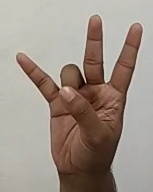
ASL sign: 7